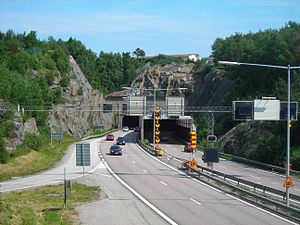
Gnistängstunnelen
Gnistängstunnelen - sydlige udmunding
Gnistängstunnelen er en tunnel i den vestlige del af Göteborg i Sverige.